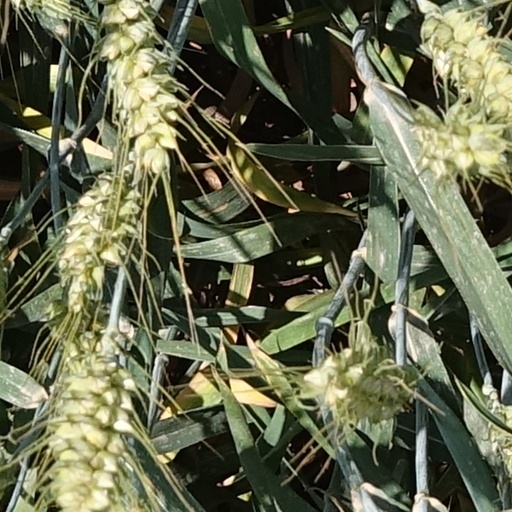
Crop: wheat